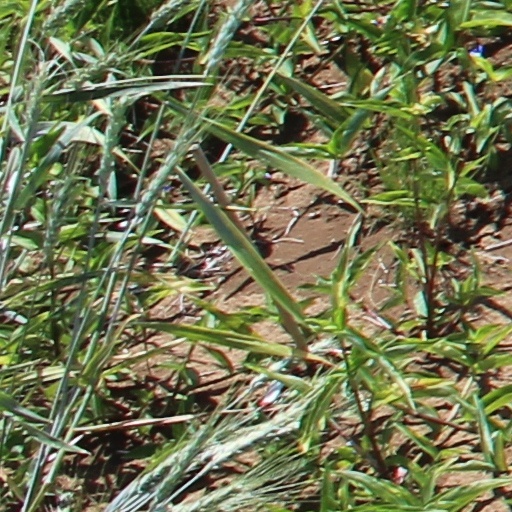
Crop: wheat